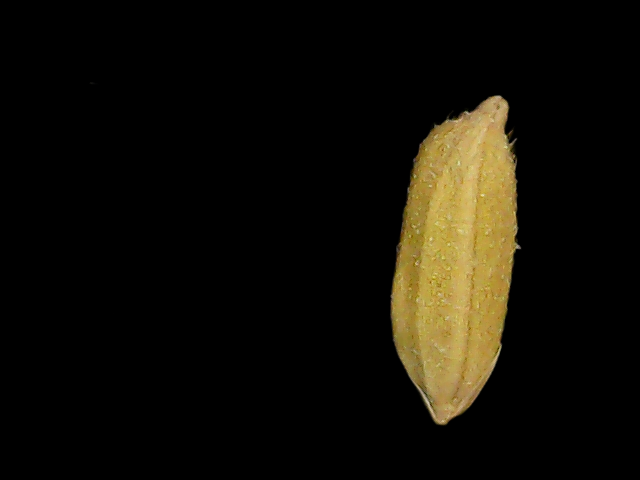
Rice variety: Binadhan17